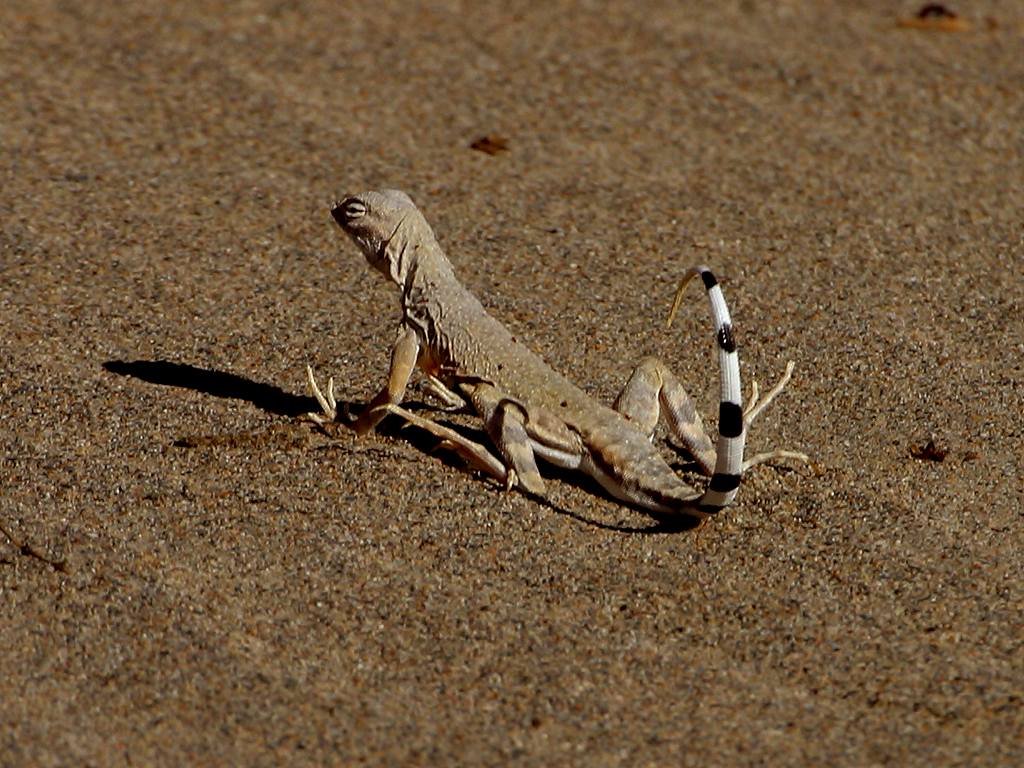
nature, sand, desert, animal, wildlife, brown, reptile, pink, iguana, fauna, lizard, animals, creature, dragon, animal world, agamidae, carnivores, scaled reptile